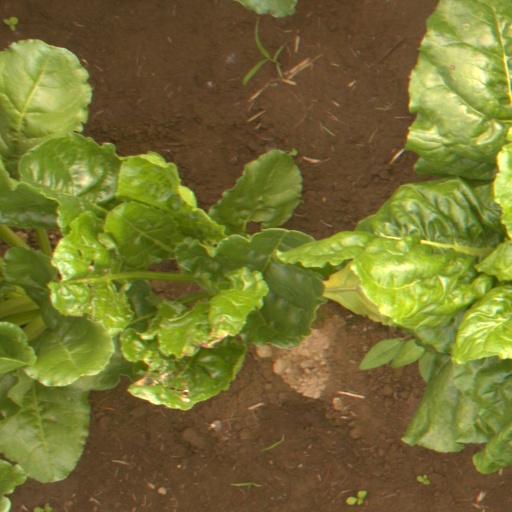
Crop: sugar beet